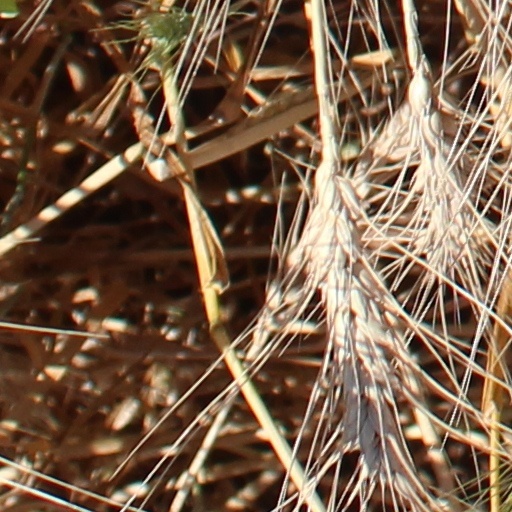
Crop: wheat